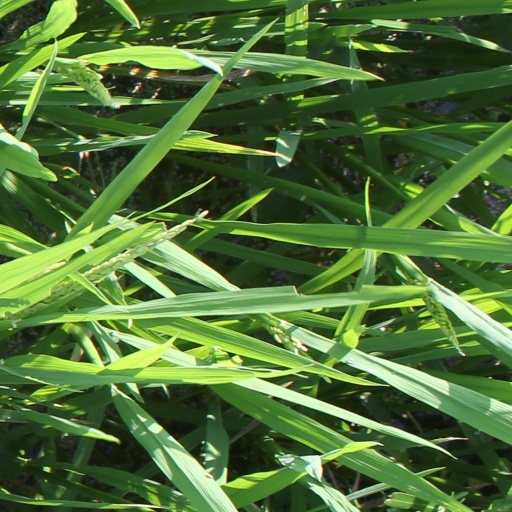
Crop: rice